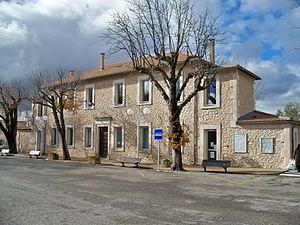
Mairie de Revest du Bion, Alpes de Haute Provence, France
Revest-du-Bion est une commune française, située dans le département des Alpes-de-Haute-Provence en région Provence-Alpes-Côte d'Azur.